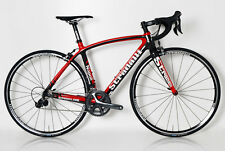
Vehicle type: Bikes